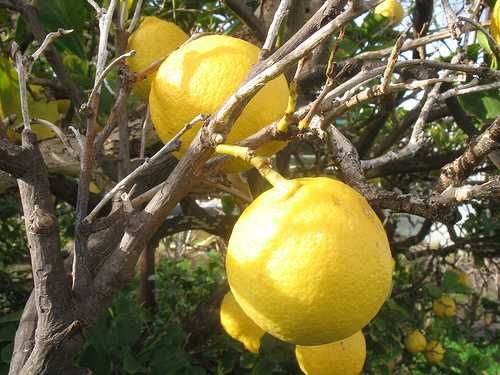
Label: Lemon